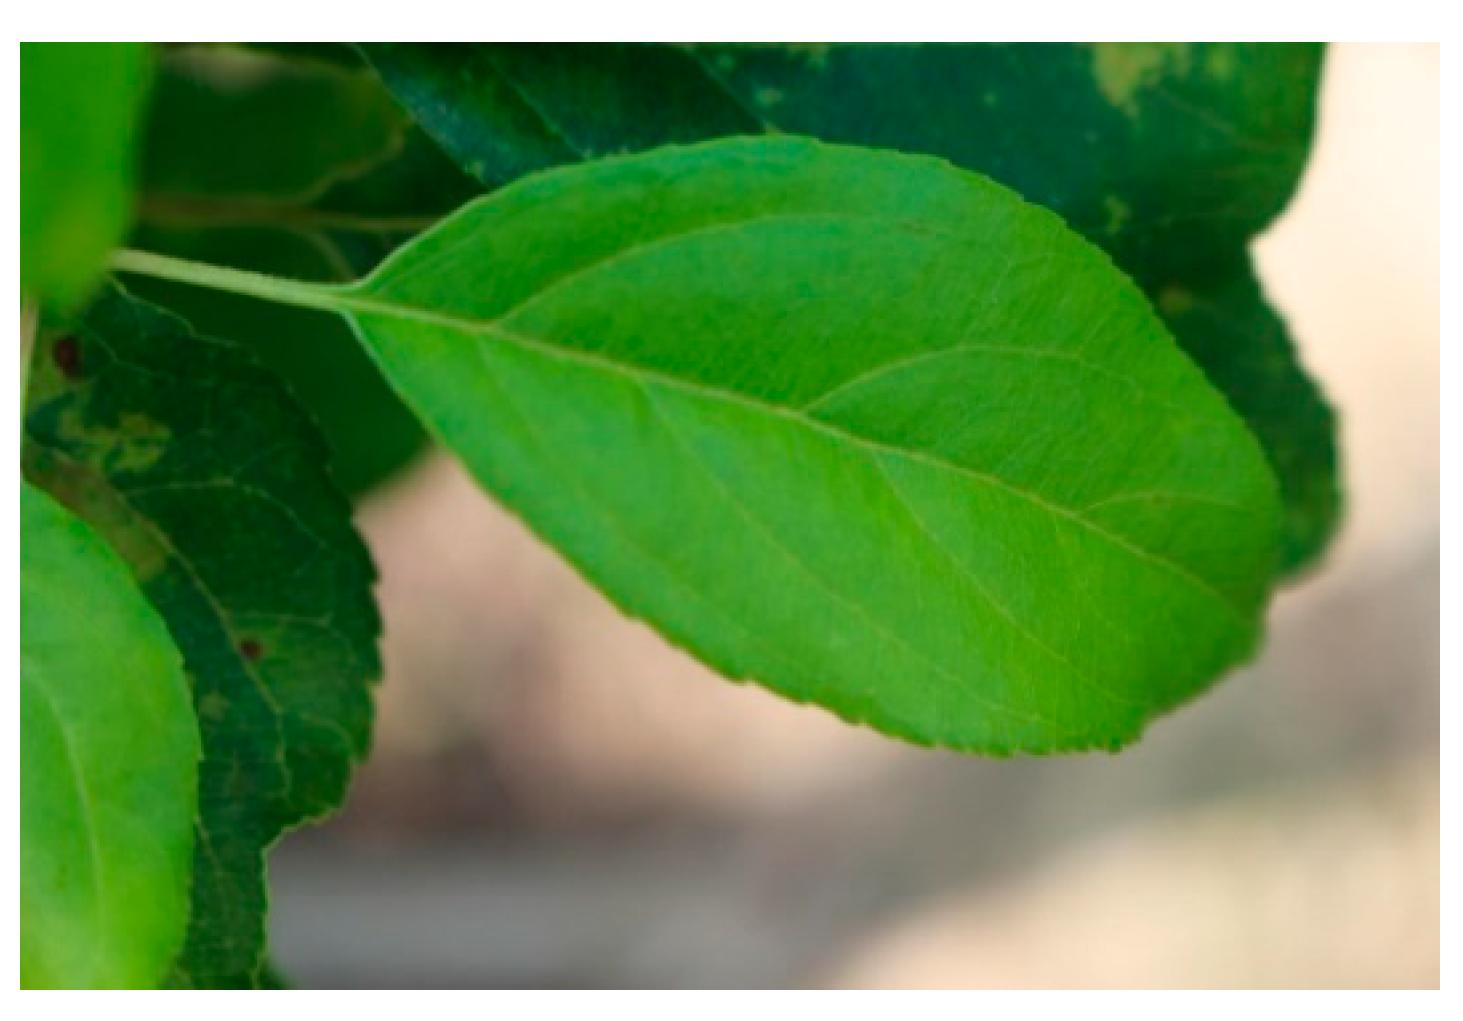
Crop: apple
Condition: healthy